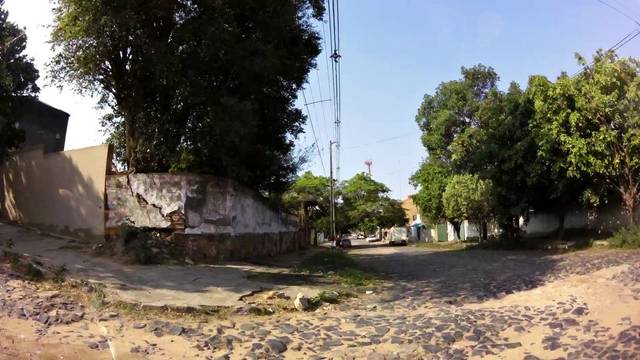
Region: Paraguay
Coordinates: -25.305, -57.626